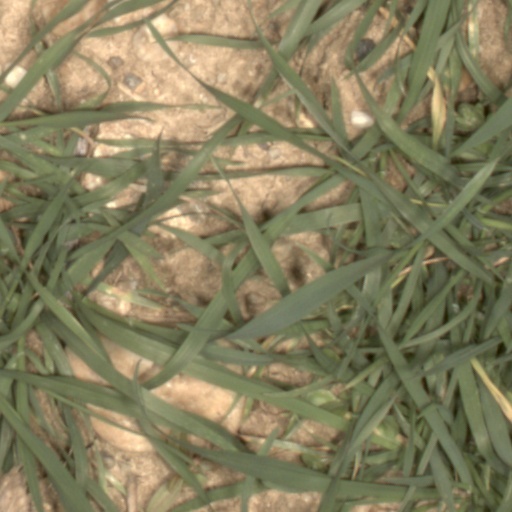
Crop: wheat